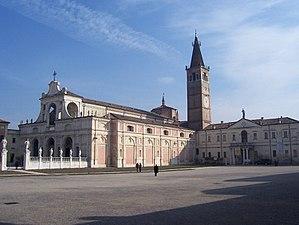
L'association I Borghi più belli d'Italia est née en mars 2001 sous l'impulsion de Conseil du tourisme de l'ANCI.
L'abbaye Saint-Benoît de Polirone est une ancienne abbaye bénédictine italienne, située à une douzaine de kilomètres au sud-est de Mantoue, fondée en 1007, supprimée en 1797. Elle fut l'une des plus importantes et des plus riches de la péninsule, avec de vastes biens fonciers et de nombreux prieurés.